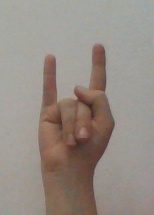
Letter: la